Ady Jean-Gardy

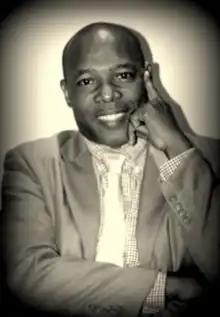
Jean-Gardy Ady in 2015

Ady Jean-Gardy (born 15 September 1957) is a Haitian historian, journalist, and former Minister for Communication from 2012 to 2013. He founded the Haitian Press and developed reforms for public communication aimed at avoiding propaganda and respecting human rights organizations. He served as a civil servant at the United Nations Development Programme (UNDP). He was also an influential member of the African Union in Addis Ababa, Ethiopia. Jean-Gardy worked to help end the civil wars in Africa and promote the image of Haiti as an international leader for peace. He is the founder of the Haitian Press Federation, an umbrella organization for various Haitian press associations, and the Haitian University of Journalism and Social Communication, also known as the Haitian Center for Teaching Journalists.